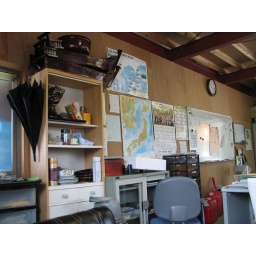
A large wooden model of a boat perched atop a shelf in Oka's office.